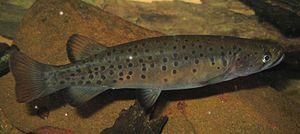
Les osmeriformes constituent un ordre de poissons à nageoires rayonnées qui comprend entre autres les éperlans.